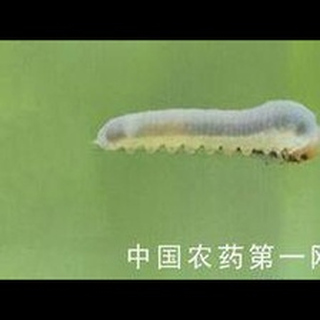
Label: wheat_stem_fly